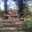
Label: forest